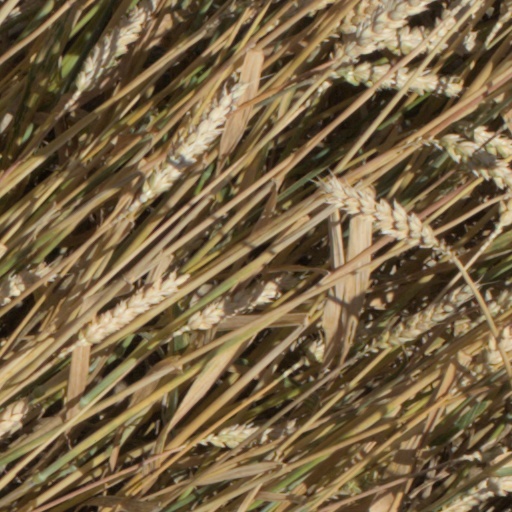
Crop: wheat